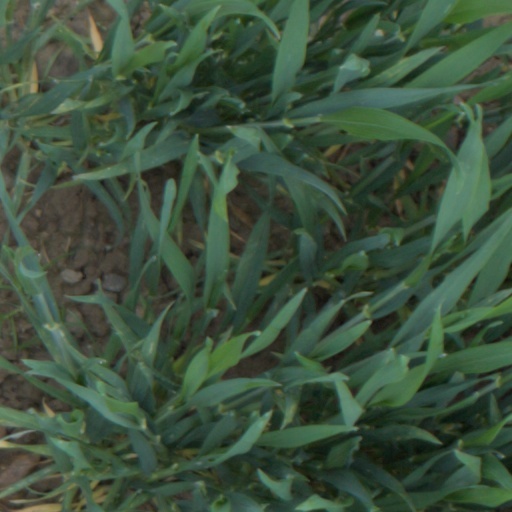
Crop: wheat